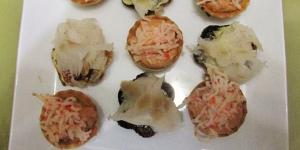
tartaletas rellenas de marisco